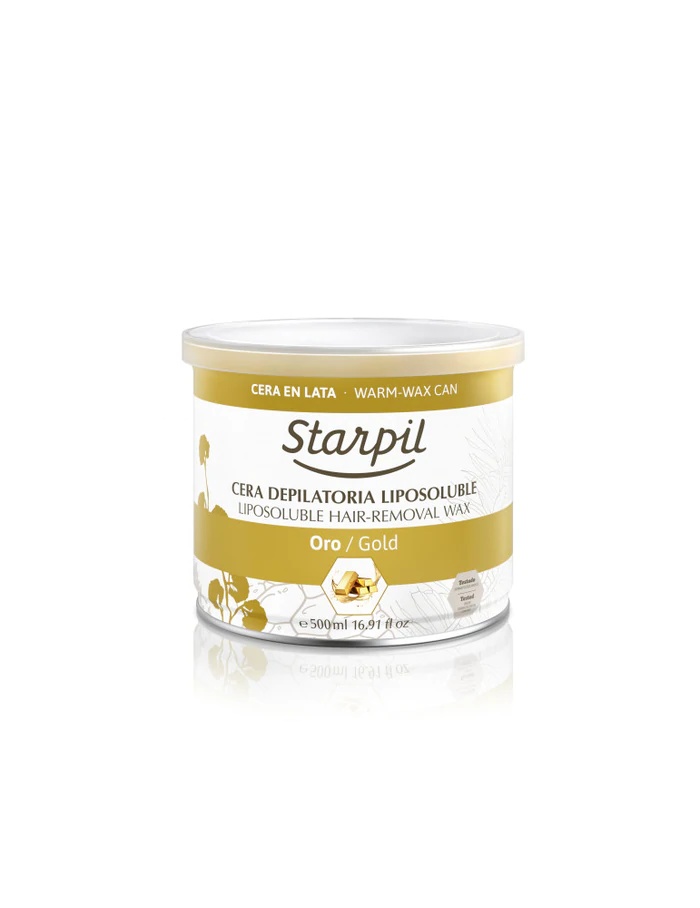
Starpil Gold Wax
Lukewarm liposoluble hair removal wax made with natural rosins and natural active ingredients suitable for all skin types. Its creamy texture and low melting point allows application on people with circulatory problems and sensitivity to pain. Gold particles help maintain wax temperature and facilitate application and removal. Suitable to use on: Nape (neck), Underarms, Lower abdomen, Bikini Area, Buttocks, Back, Legs, Arms, and Full body.
Brand: archdpro
Category: Health & Beauty > Personal Care > Shaving & Grooming > Hair Removal > Waxing Kits & Supplies